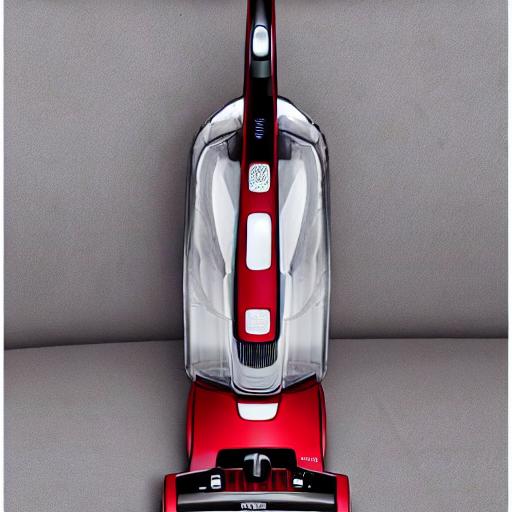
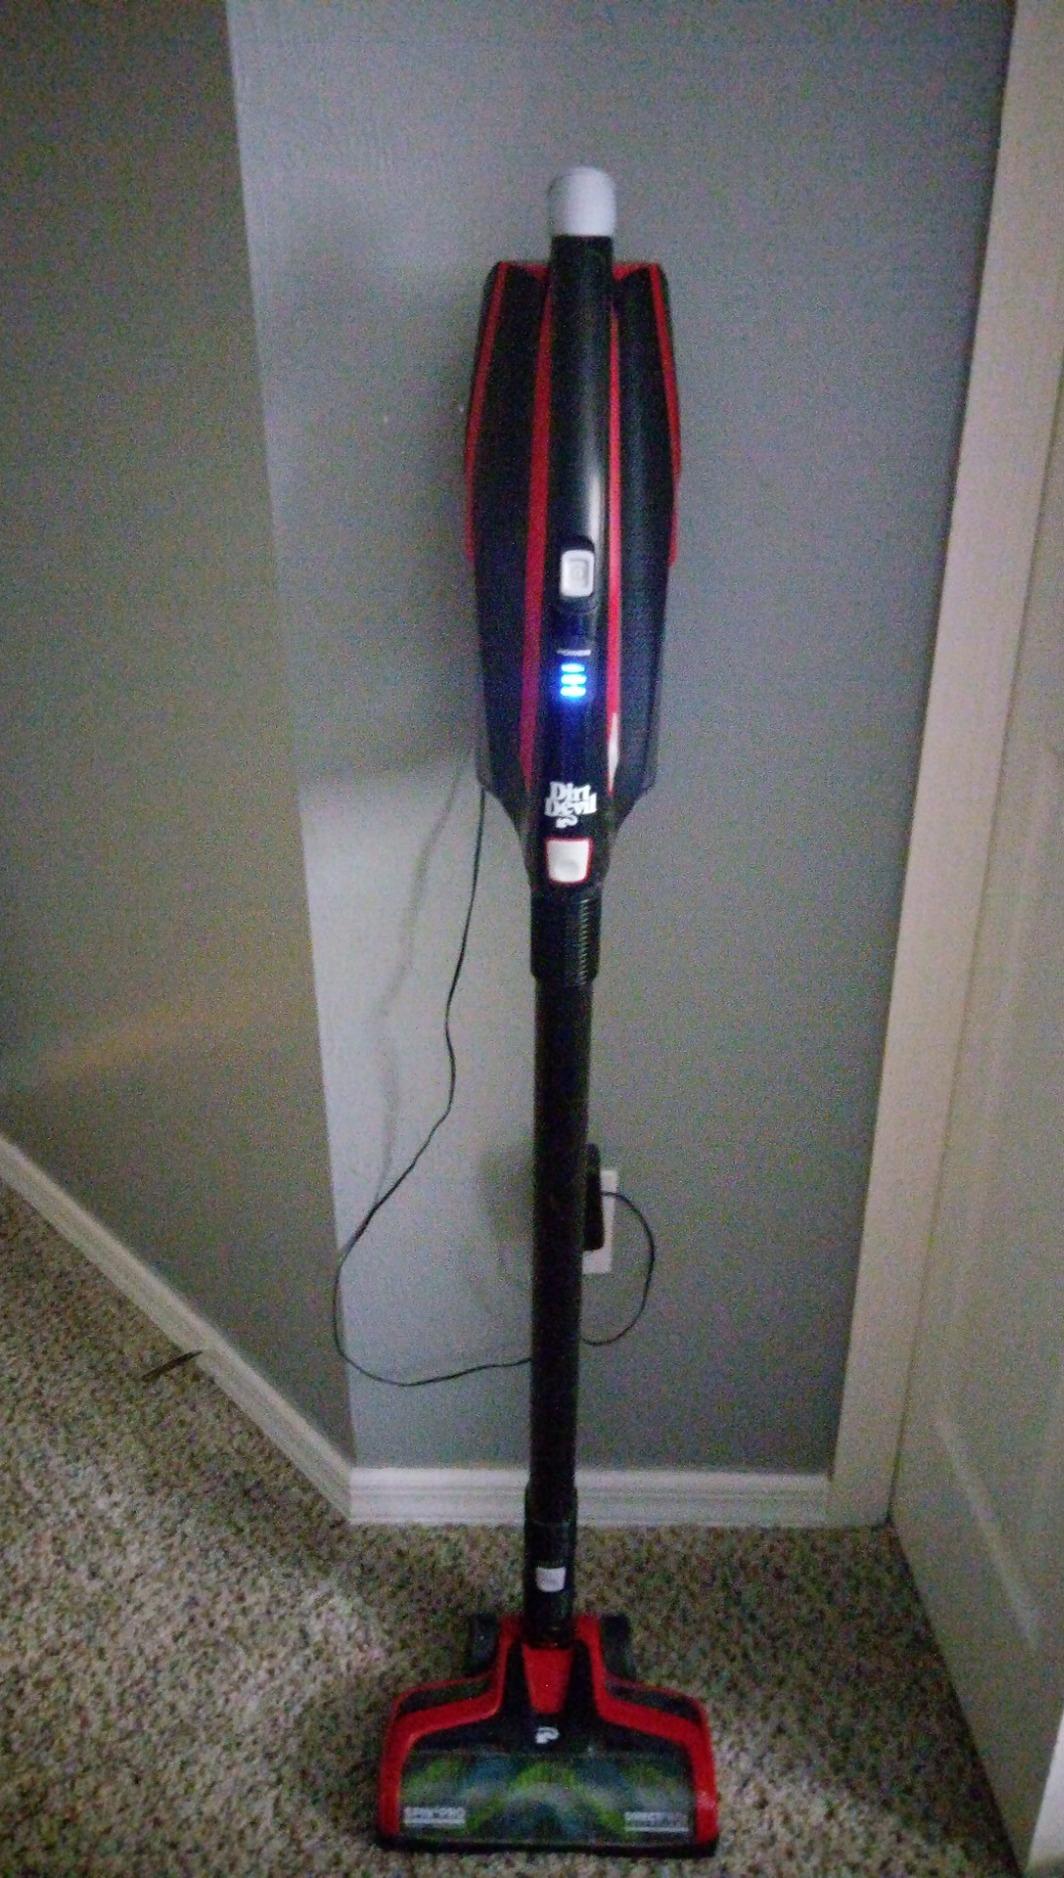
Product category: items_vacuum
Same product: no